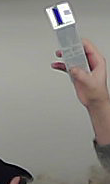
Product: sensodyne_toothpaste